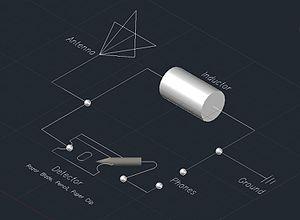
Le récepteur à cristal connu sous les noms de poste à galène, de poste à diode ainsi que de poste à pyrite est un récepteur radio à modulation d'amplitude extrêmement simple qui historiquement dès le début du XXᵉ siècle permit la réception des ondes radioélectriques des premières bandes radios, des signaux de la tour Eiffel et des premiers postes de radiodiffusion. Le récepteur à cristal équipait les stations de T.S.F. des navires, les stations de T.S.F. des ballons dirigeables, les stations de T.S.F. des avions, les stations portables. Il a aussi permis à des milliers d'amateurs de s'initier à l'électronique et joua un rôle important pour la diffusion de messages pendant la Première Guerre mondiale et pendant la Seconde Guerre mondiale.